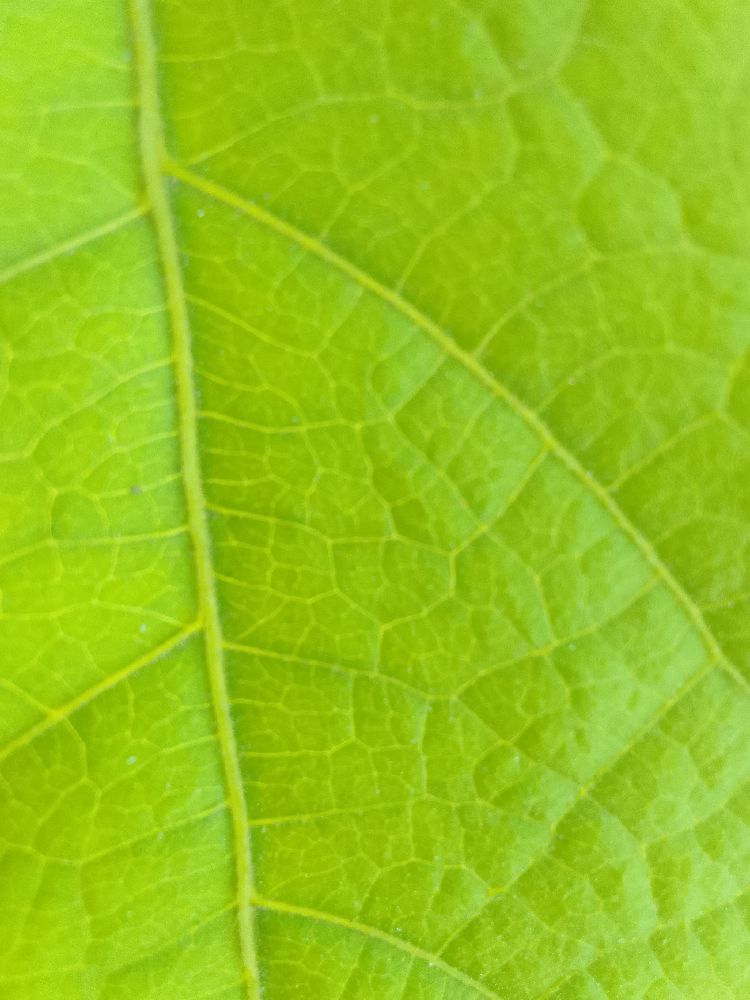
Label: healthy